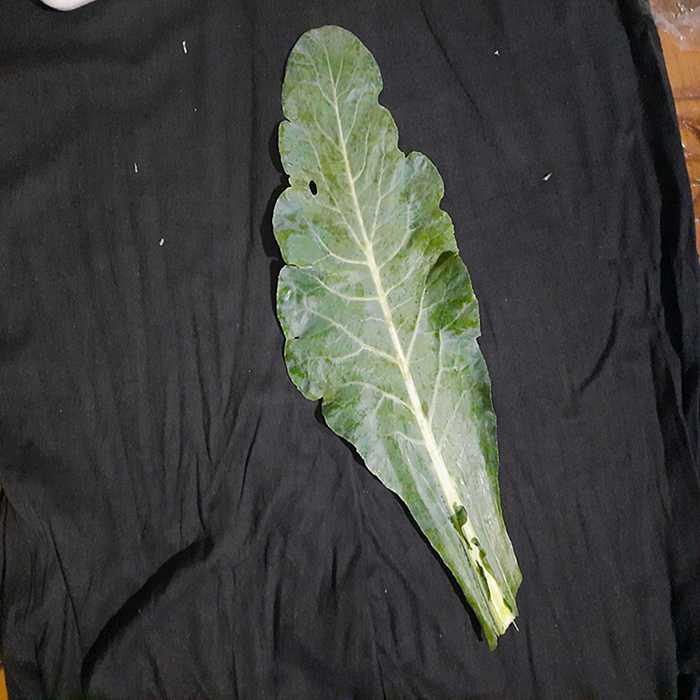
Plant: Cauliflower
Label: Fresh leaf